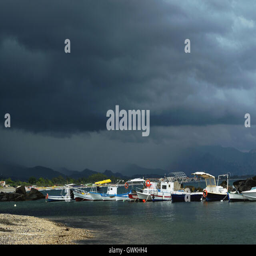
the dramatic sky over boats